Church of the Assumption of the Blessed Virgin and St Anthony of Padua

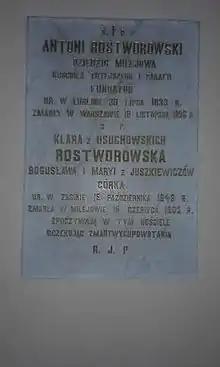

Under the old part of the church there is a crypt with the remains of the founders of the church and the family Rostworowskich.